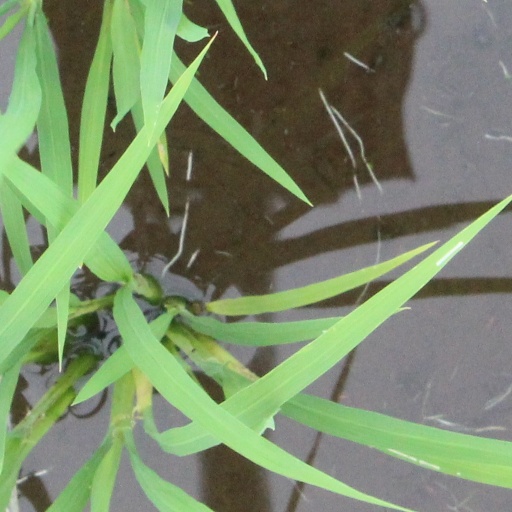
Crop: rice